Tarsometatarsus

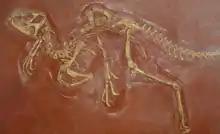
Cast of the type specimen of "Heterodontosaurus tucki". Left tarsometatarsus is clearly visible.

While these fused bones are best known from birds and their relatives, avians are neither the only group nor the first to possess tarsometatarsi. In a remarkable case of parallel evolution, they were also present in the Heterodontosauridae, a group of tiny ornithischian dinosaurs quite distantly related to birds. The oldest remains of this taxon date from the Late Triassic more than 200 million years ago, and predate the first birds with tarsometatarsi by nearly 100 million years.